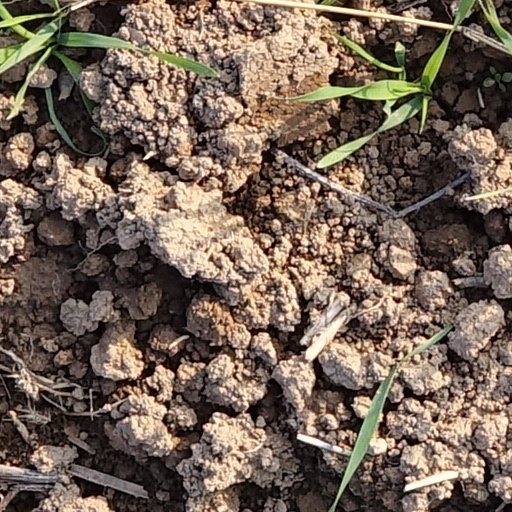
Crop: wheat